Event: Nepal Earthquake
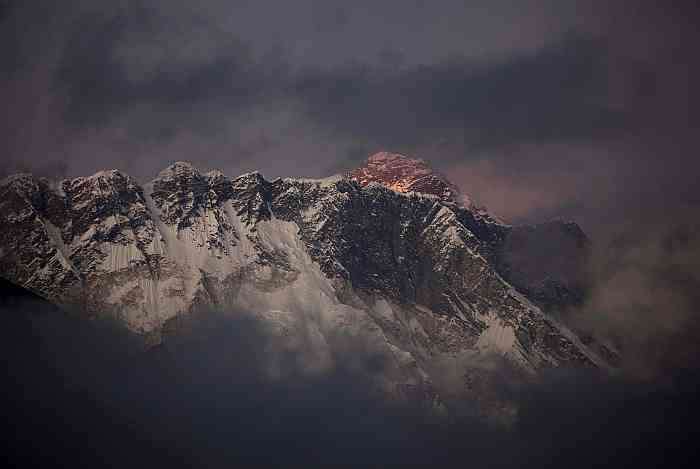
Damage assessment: no_damage